United States occupation of Haiti

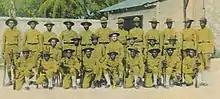
Gendarmerie of Haiti personnel, who were commanded by United States Marines

The educated elite in Haiti was "L'Union Patriotique," which established ties with opponents of the occupation in the US. They found allies in the NAACP and among both white and African-American leaders. The NAACP sent civil rights activist James Weldon Johnson, its field secretary, to investigate conditions in Haiti. He published his account in 1920, decrying "the economic corruption, forced labor, press censorship, racial segregation, and wanton violence introduced to Haiti by the US occupation encouraged numerous African Americans to flood the State Department and the offices of Republican Party officials with letters" calling for an end to the abuses and to remove troops. Academic W. E. B. Du Bois, who had Haitian ancestry, demanded a response for the Wilson administration's actions and wrote that US troops "have no designs on the political independence of the island and no desire to exploit it ruthlessly for the take of selfish business interests".